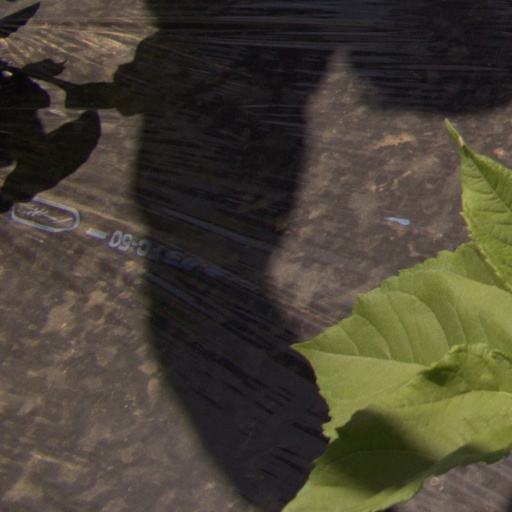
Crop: Jerusalem artichoke